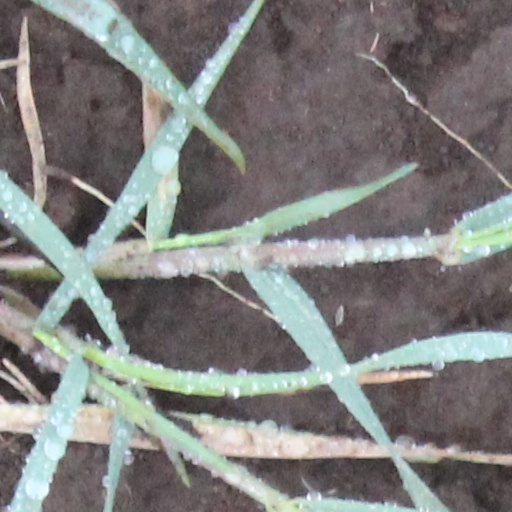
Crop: wheat